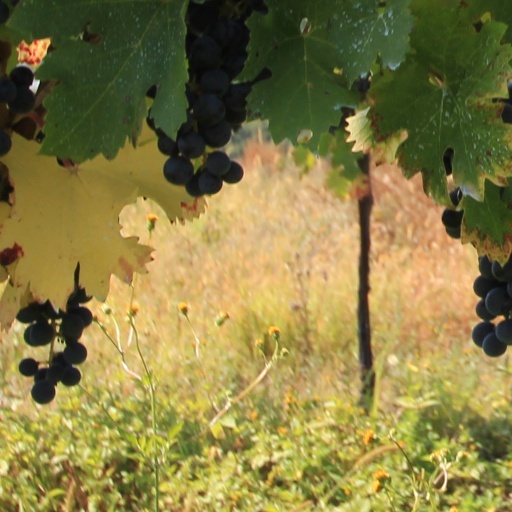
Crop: grape